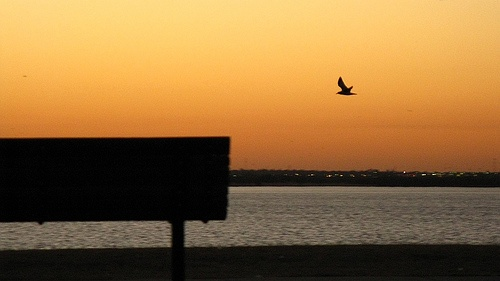
A bird flying over a large body of water next to a bench.
A bench and a bird flying in a pretty sky.
A bird flying over the water as the sun goes down
A bench that is overlooking a body of water.
a bird flies over a body of water